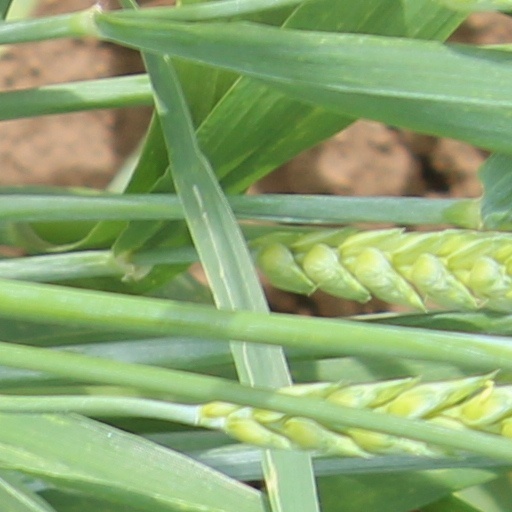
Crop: wheat